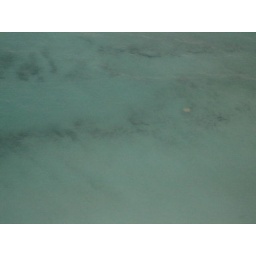
Manta Ray we could see in the ocean from our balcony